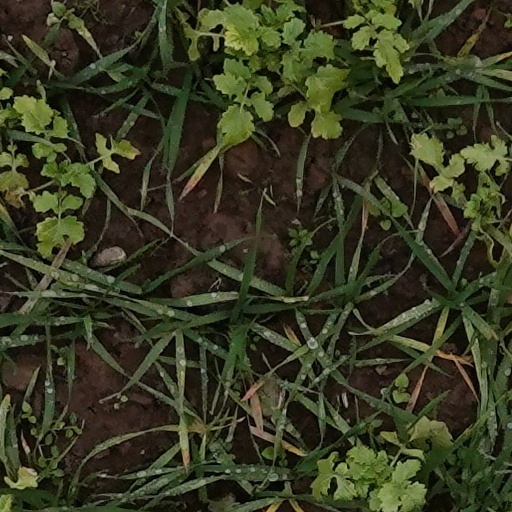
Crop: wheat